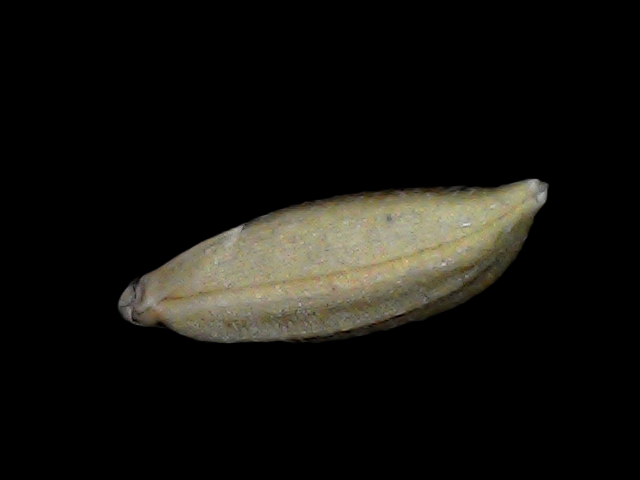
Rice variety: Bd34